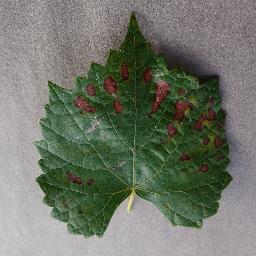
Label: Grape___Esca_(Black_Measles)